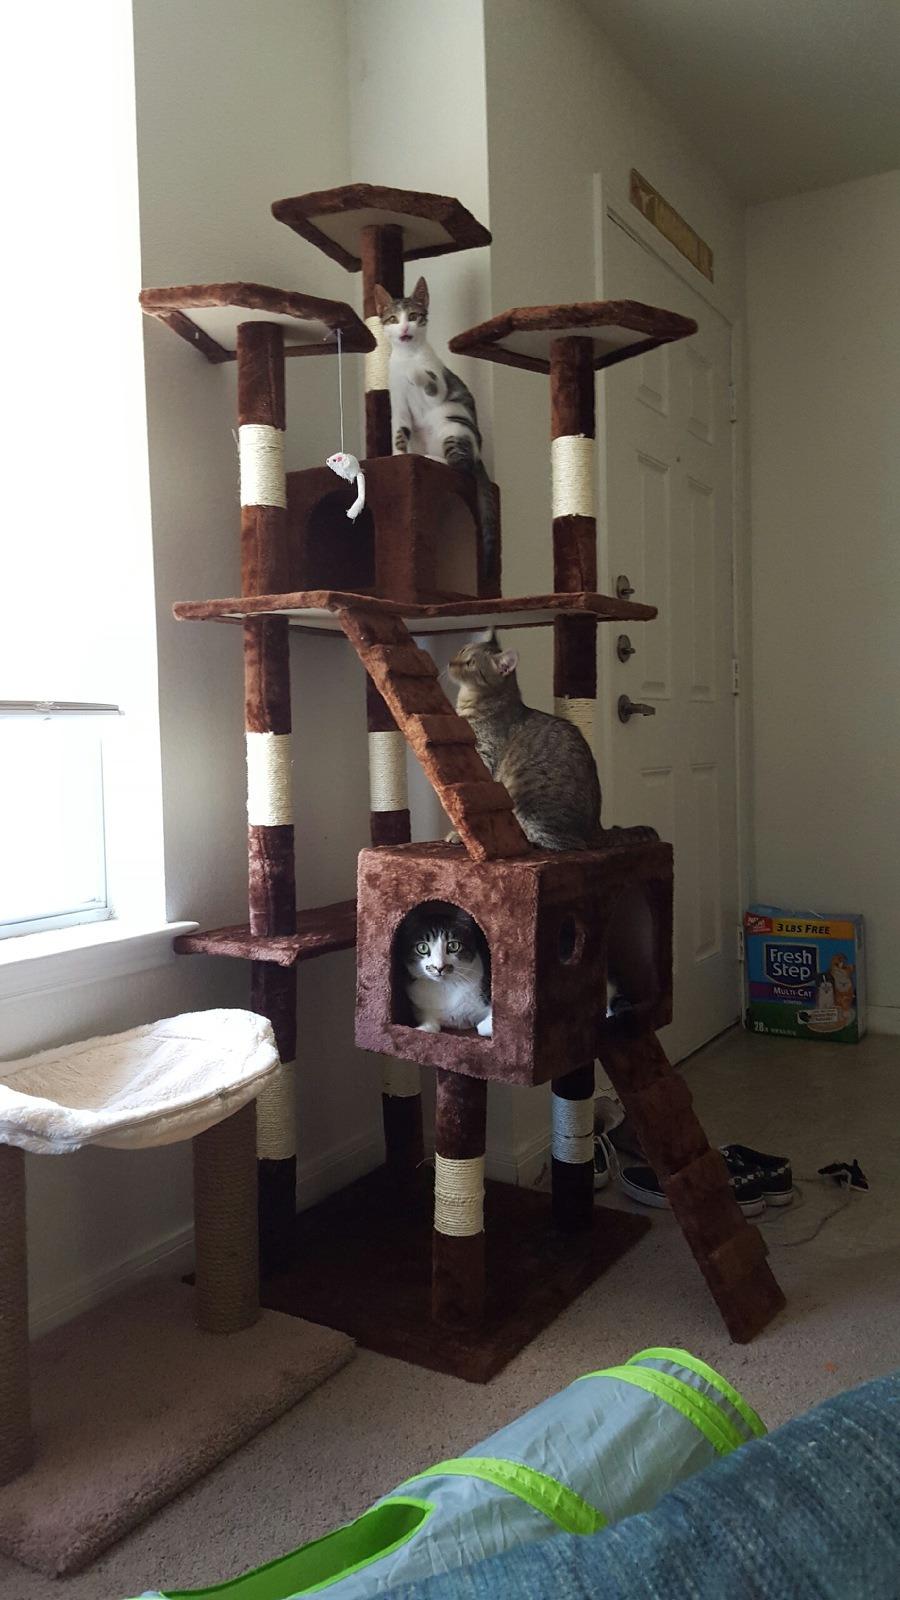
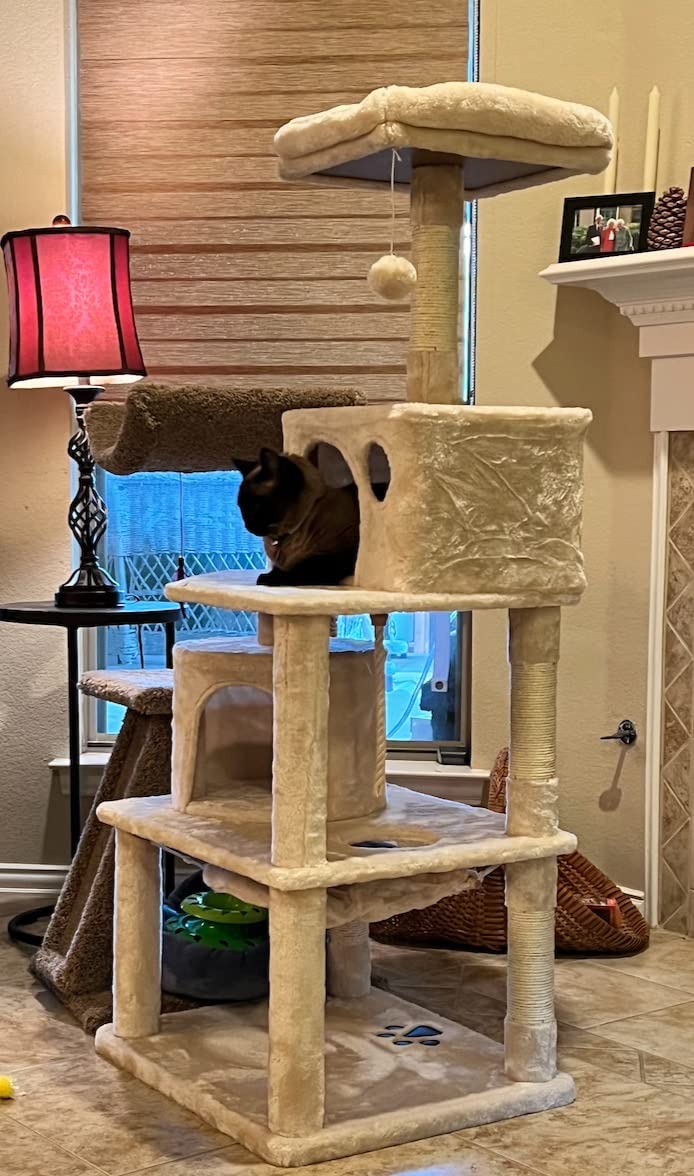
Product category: items_cat tree
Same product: no